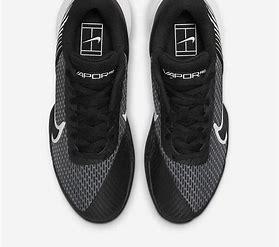
Brand: Nike
Model: Court Air Zoom Vapor Pro 2